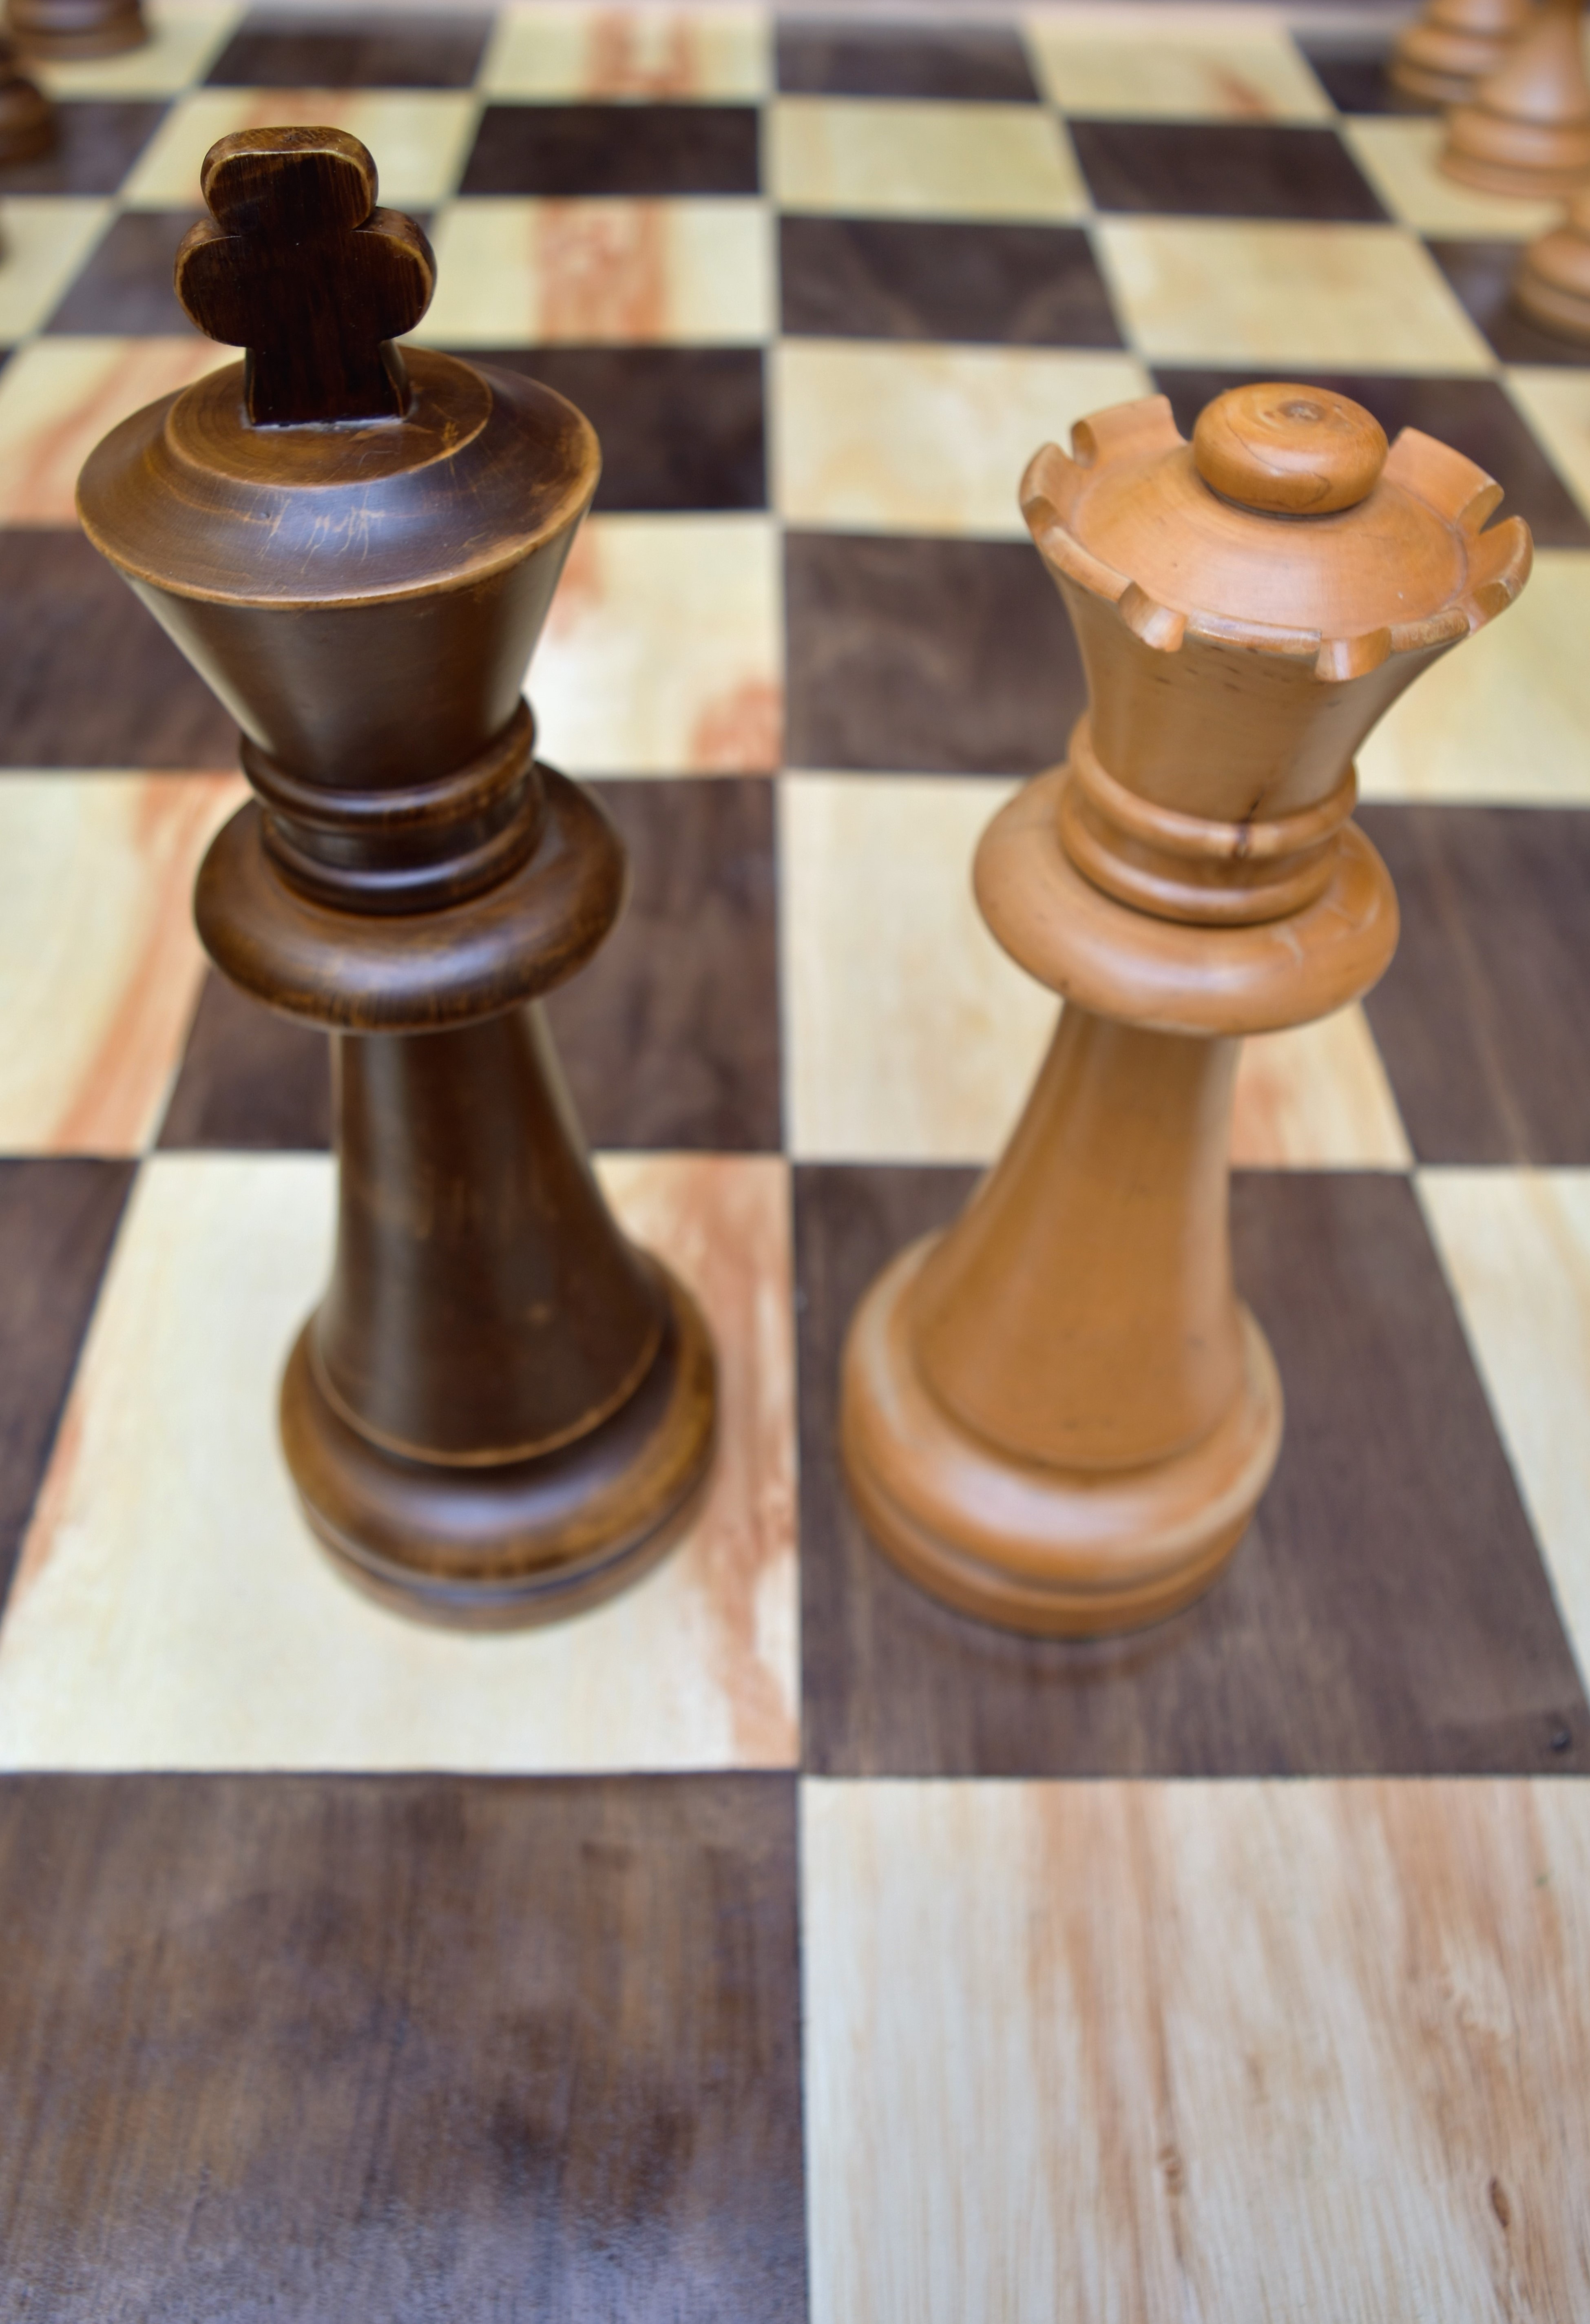
table, wood, floor, recreation, board game, king, sports, chess, chessboard, games, indoor games and sports, tabletop game